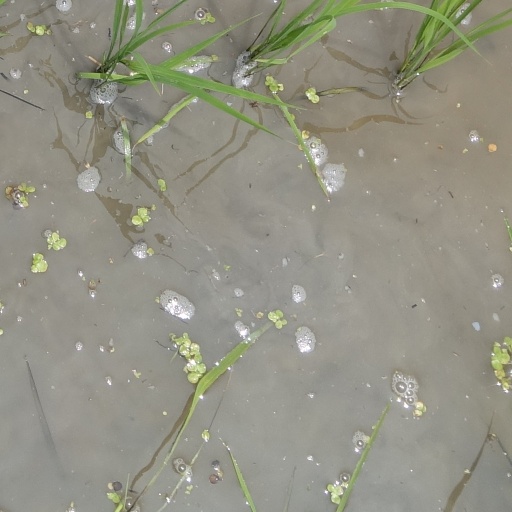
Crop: rice